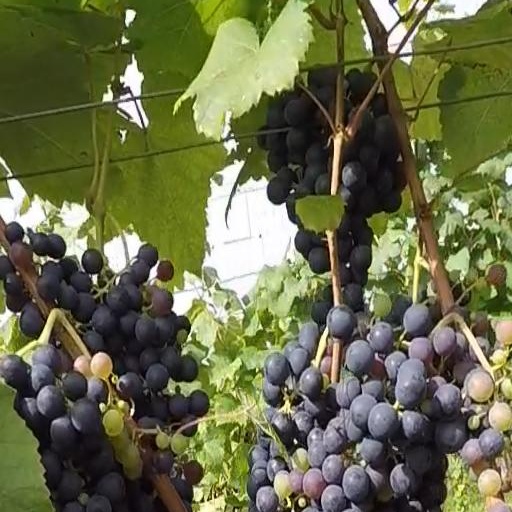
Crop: grape